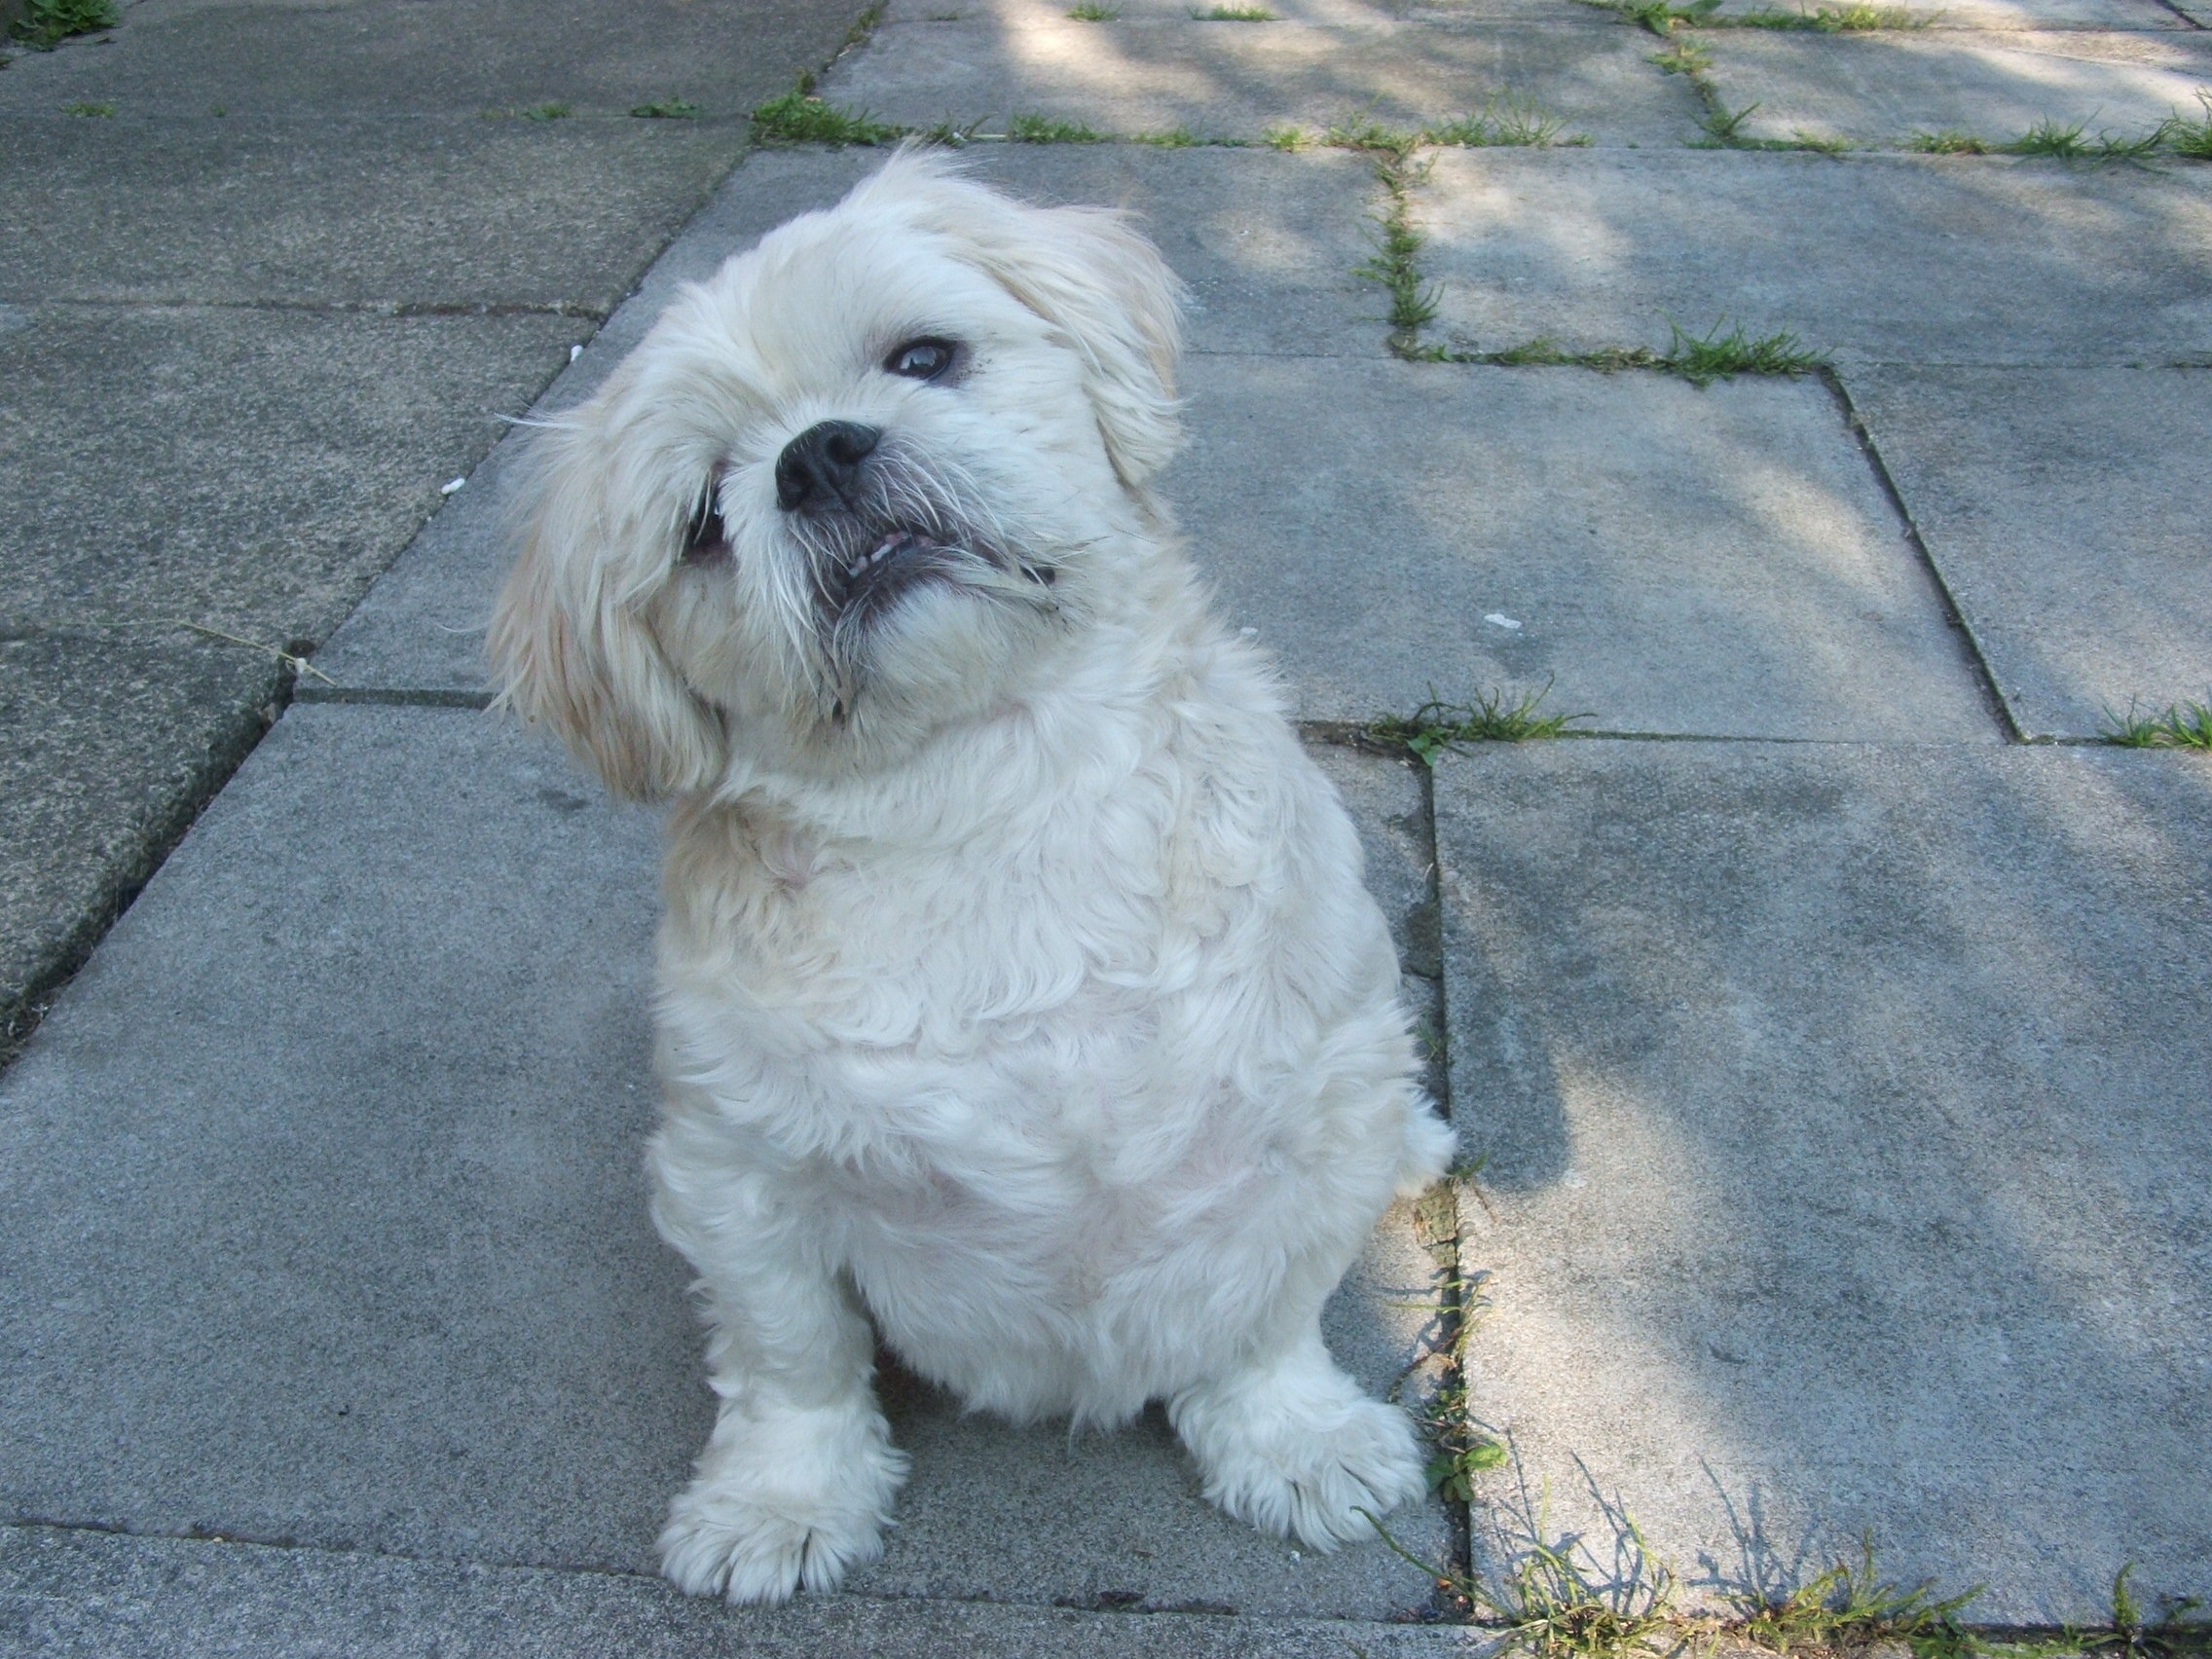
dog, pet, mammal, pets, dogs, animals, vertebrate, domestic, dog breed, lhasa apso, breed, pedigree, maltese, bichon, shih tzu, tibetan terrier, bolognese, coton de tulear, havanese, dog like mammal, carnivoran, dog breed group, schnoodle, dandie dinmont terrier, dog crossbreeds, tibetan spaniel, cavachon, poodle crossbreed, lowchen